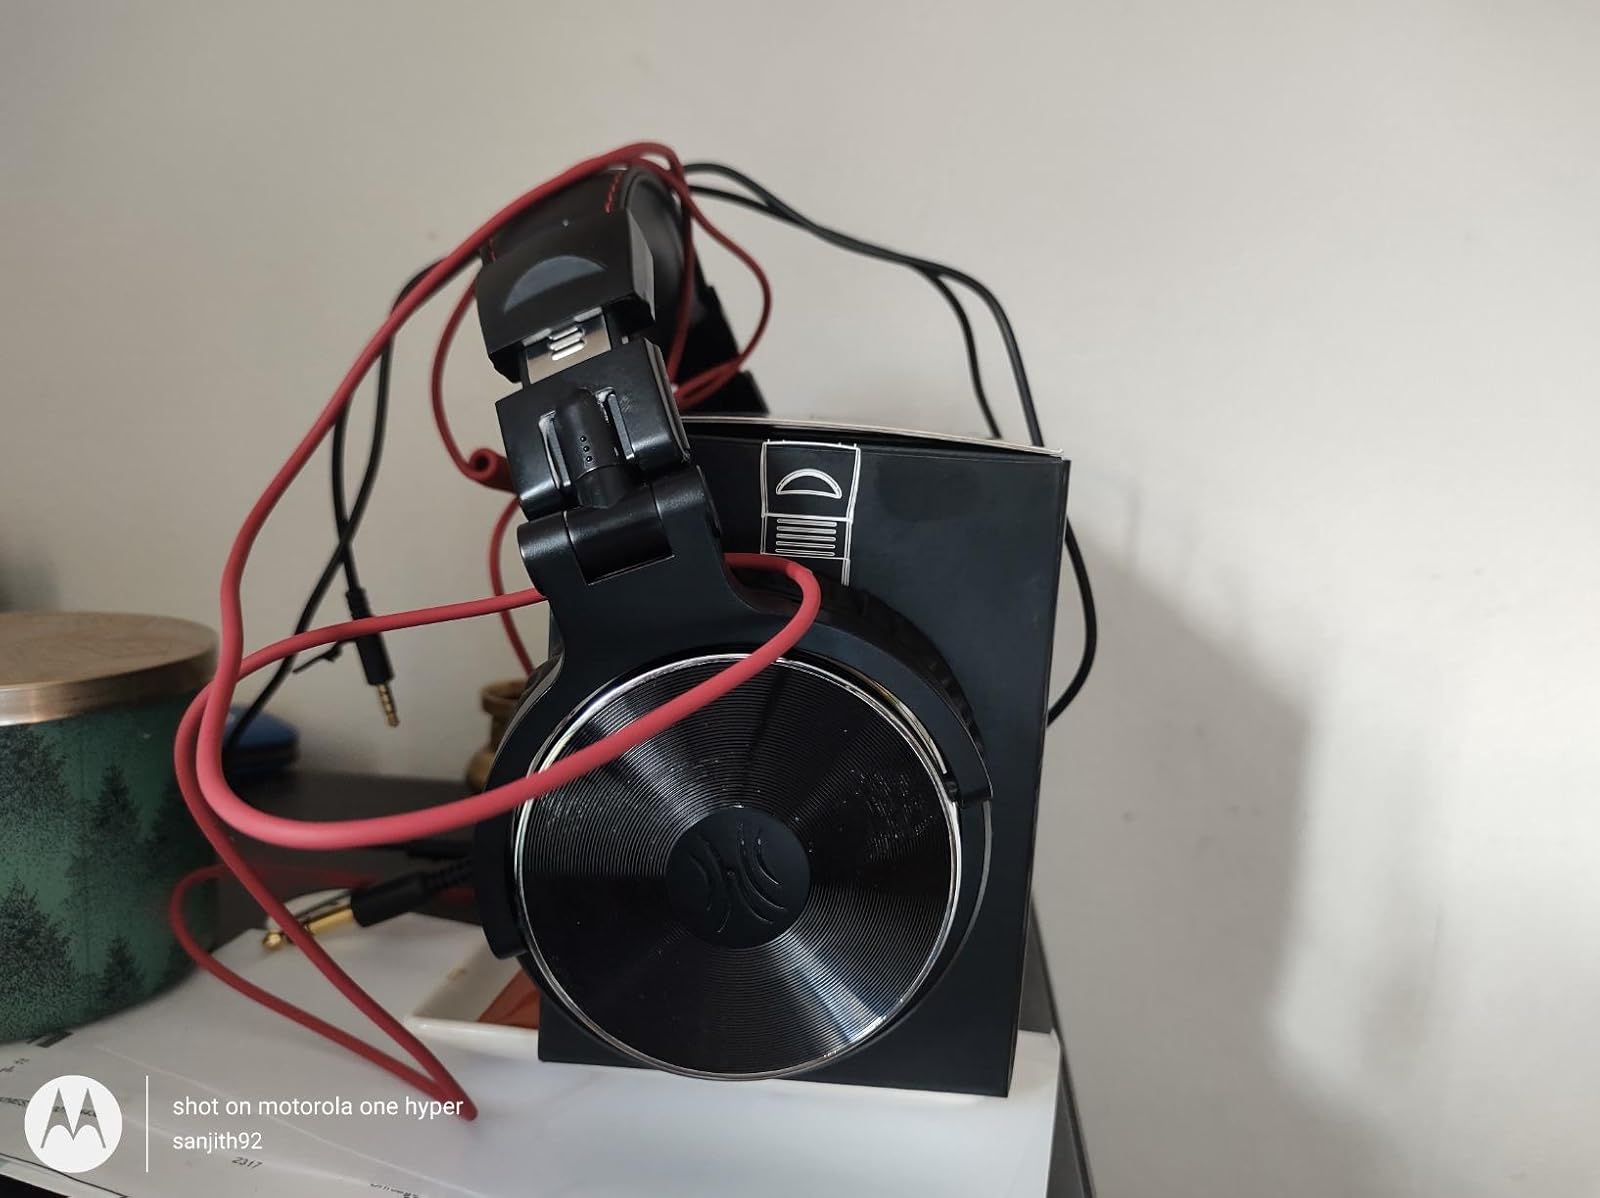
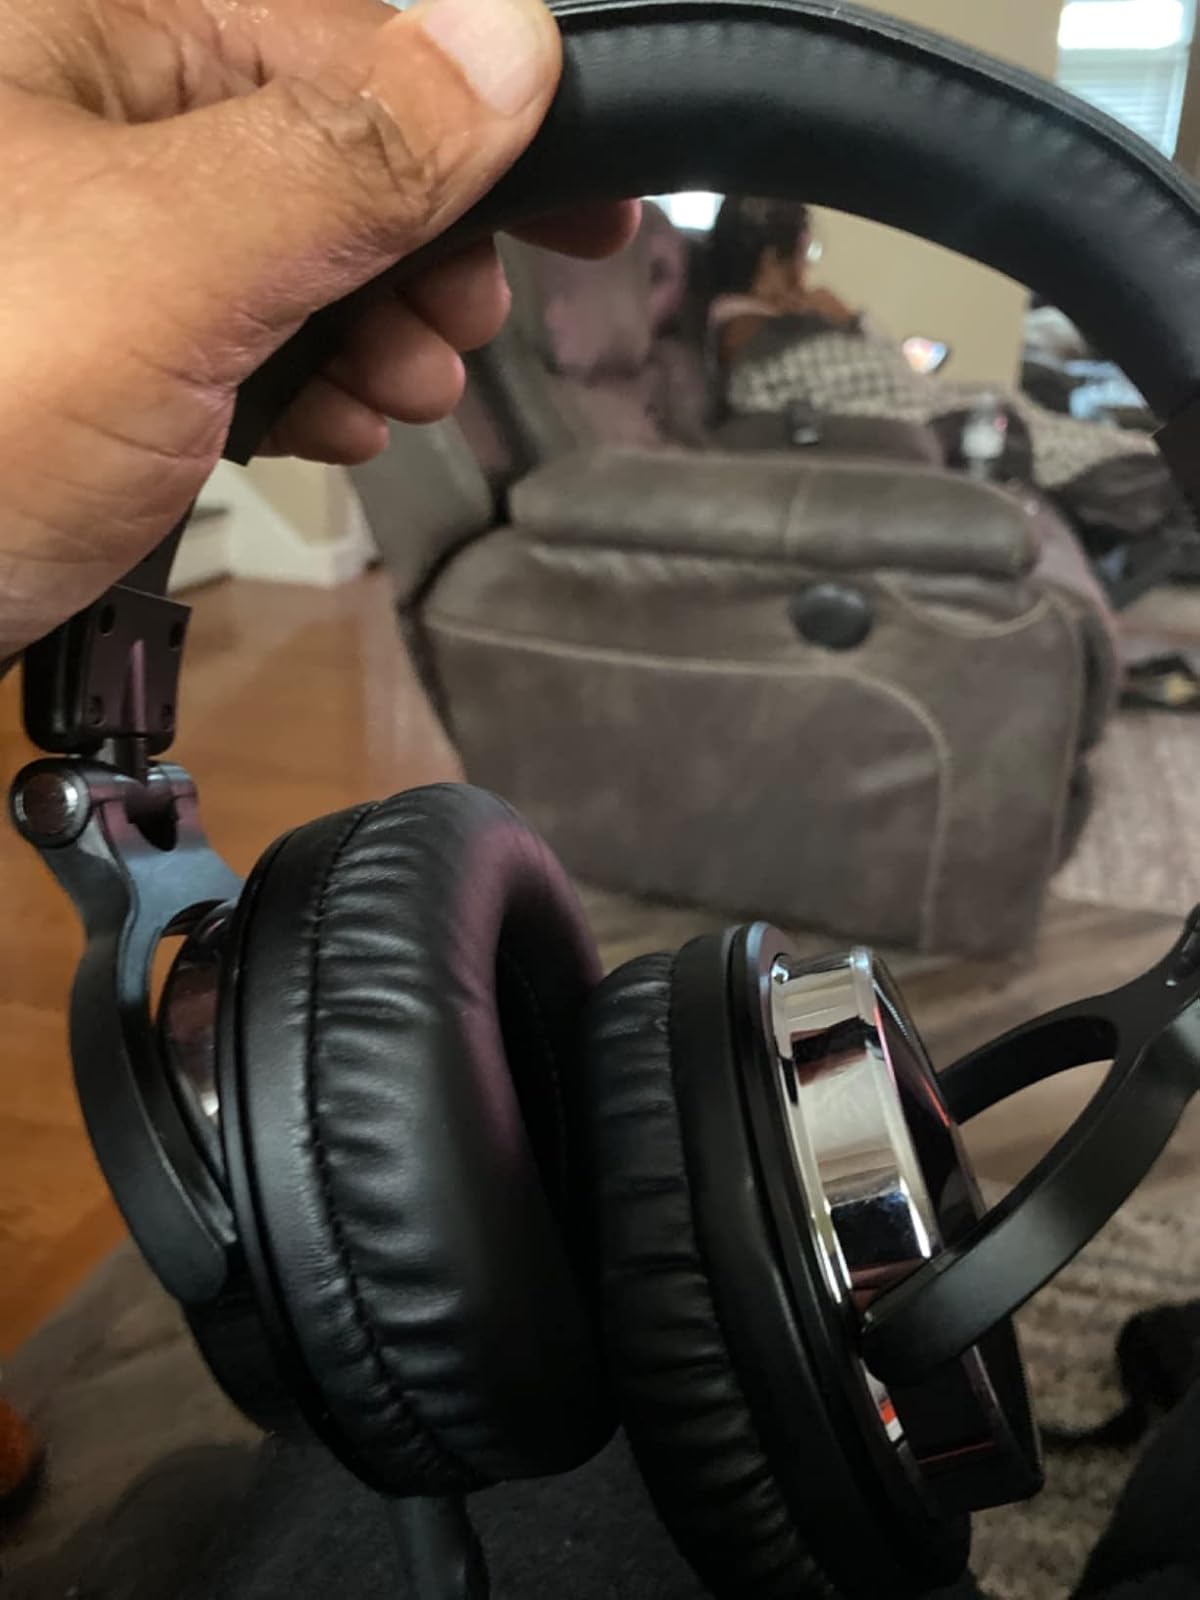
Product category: headphones
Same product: yes